Balbacua
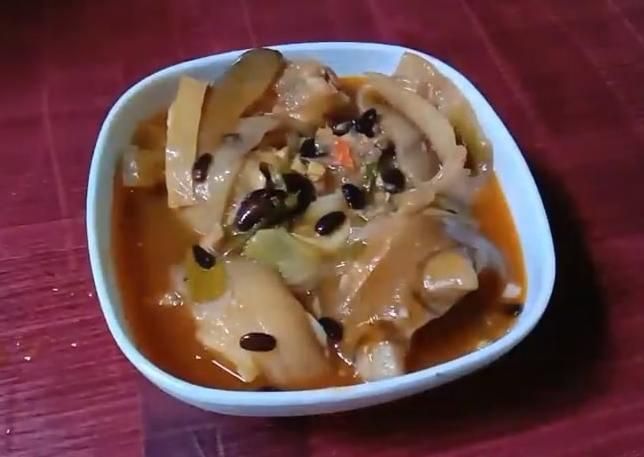
Also known as:
Category: stew (beef stew)
Cuisine: Filipino
Associated cuisines: Filipino
Area: Visayas, Mindanao
Countries: Philippines
Region: South Eastern Asia, , , ,
This dish is a beef stew made from beef, collagen-rich beef parts (oxtail, skin, and joints), and various spices cooked for several hours until very tender.